Pwyll

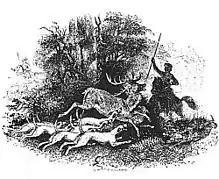
Pwyll, Prince of Dyfed hunting with his hounds

Pwyll Pen Annwn is a prominent figure in Welsh mythology and literature, the lord of Dyfed, husband of Rhiannon and father of the hero Pryderi. With a name meaning "wisdom", he is the eponymous hero of Pwyll Pendefig Dyfed, the first branch of the Four Branches of the Mabinogi, and also appears briefly as a member of Arthur's court in the medieval tale "Culhwch ac Olwen". "Pwyll, Prince of Dyfed" also carries many similarities to the Mabinogi Branwen.